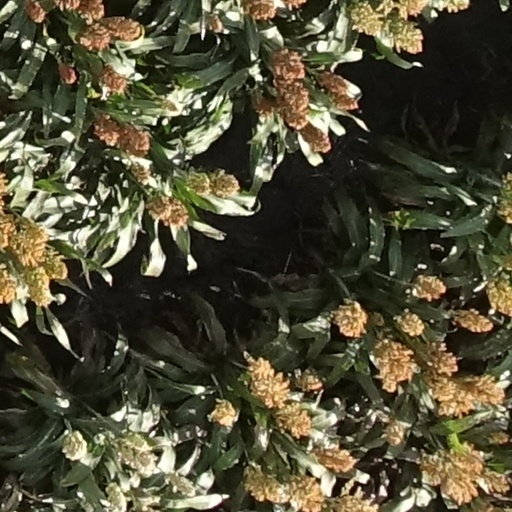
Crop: sorghum